HMS Fury (H76)

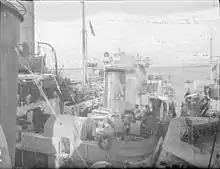
"Fury" refueling from an oiler in Iceland, February–March 1943

Between October 1940 and April 1941, "Fury" had her rear torpedo tube mount replaced by a 12-pounder (76 mm) AA gun. During her early 1942 refit, two single Oerlikon light AA guns were installed abreast the bridge. By July 1942, a Type 286 short-range surface-search radar was fitted as was a HF/DF radio direction finder mounted on a pole mainmast. By February 1943 photographic evidence shows that a pair of Oerlikons had replaced her Vickers .50 machine guns. During her early 1944 refit, another pair of Oerlikons was added and her 12-pounder gun was removed. Photos taken of the ship in July 1944 show her with a Type 271 radar mounted on her searchlight platform that was probably installed during her last refit.